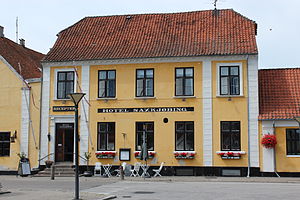
Hotel Saxkjøbing / Galleri
Hotellet fra 1800
Hotel Saxkjøbing er et hotel og restaurant i købstaden Sakskøbing på Lolland. Bygningen er fra omkring 1800 og blev fredet i 1964. Hotel Saxkjøbing har siden 2006 været ejet og drevet af kokken og iværksætteren Claus Meyer.